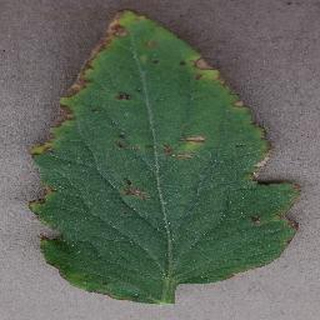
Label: tomato_bacterial_spot